Spotted-necked otter

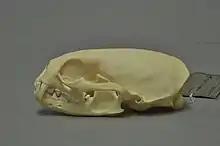
Skull of a spotted-neck otter

The spotted-necked otter is usually chocolate to reddish brown and marked with creamy or white blotches over the chest and throat. The head is broad with a short muzzle, small rounded ears, and a hairless nose pad. The teeth are adapted for consuming fish, with large sharp upper canine teeth, curved lower canines, and sharp carnassial teeth. The jaws are similarly adapted, with the mandibular fossa fitting so snugly into the condyle on the lower jaw that the latter cannot move sideways, making it easier to capture and hold fish. It is a relatively small species, with males measuring from nose to rump, and weighing , while females are and . The tail is long and muscular, measuring in both sexes. It is sleek and has webbed paws. Females have two pairs of teats, and while males have a large scrotum, the penis is hidden beneath the skin, to reduce drag while swimming.